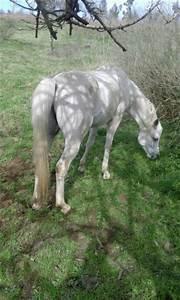
horse